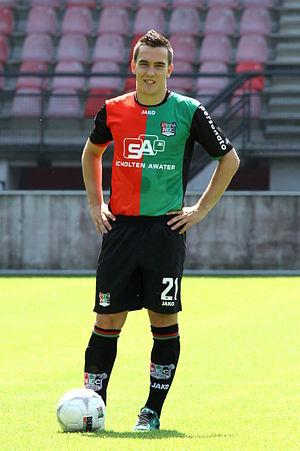
Daan Disveld est un footballeur néerlandais né le 20 janvier 1994. Il évolue au poste d'arrière droit au FC Den Bosch.